Richmond, London

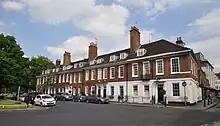
Georgian houses at Old Palace Terrace on Richmond Green

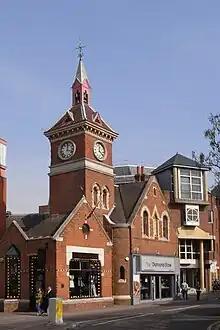
The town's former fire station, built in the late 19th century, with a distinctive lantern clock tower

Beyond the grounds of the old palace, Richmond remained mostly agricultural land until the 18th century. White Lodge, in the middle of what is now Richmond Park, was built as a hunting lodge for George II, and during this period the number of large houses in their own grounds – such as Asgill House and Pembroke Lodge – increased significantly. These were followed by the building of further important houses, including Downe House, Wick House and The Wick on Richmond Hill, as this area became an increasingly fashionable place in which to live. Richmond Bridge was completed in 1777 to replace a ferry crossing that connected Richmond town centre on the east bank with its neighbouring district of East Twickenham. Today, this bridge, together with the well-preserved Georgian terraces that surround Richmond Green and line Richmond Hill to its crest, now has listed building status.